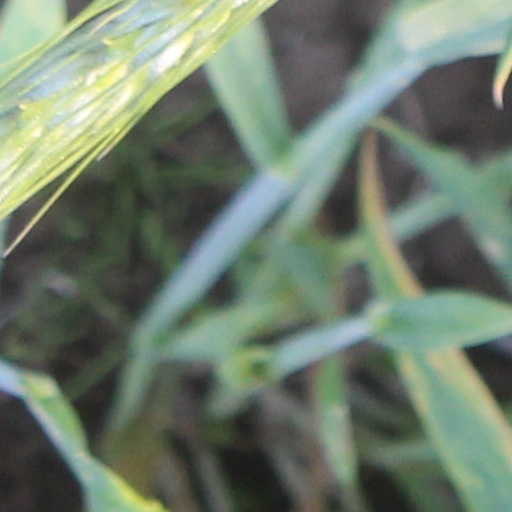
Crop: wheat